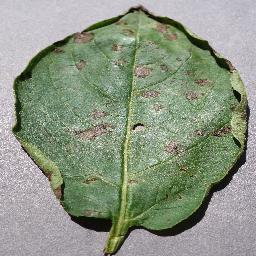
Label: Potato___Early_blight